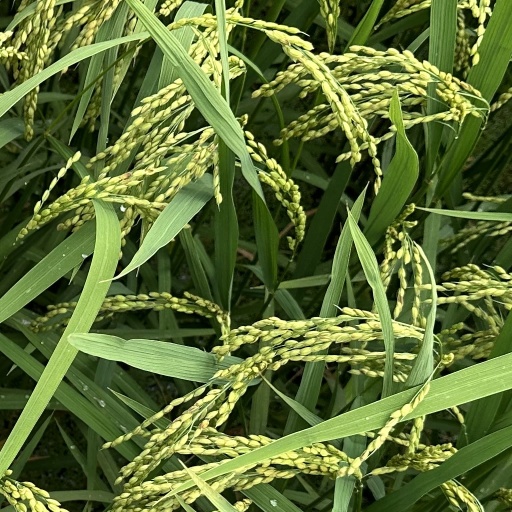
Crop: rice